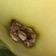
Crop: Tomato
Condition: helicoverpa-armigera-p